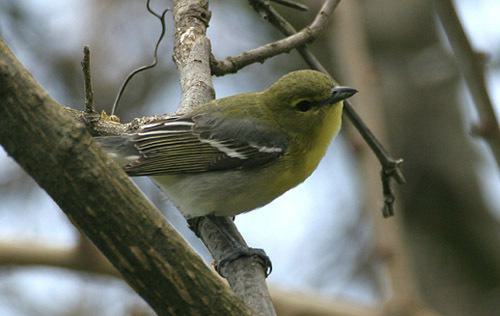
A photo of a yellow throated vireo